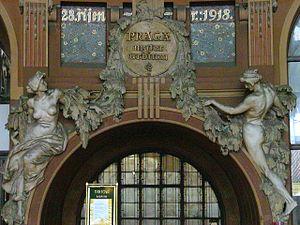
La Sécession viennoise est un courant artistique qui s'est épanoui en Autriche, plus particulièrement à Vienne, entre 1898 et 1906.